Beit She'an

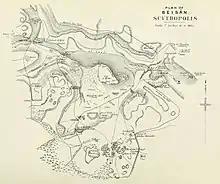
Plan of Beisan-Scythopolis from the 1871–1877 PEF Survey of Palestine

Under Mamluk rule, Beit She'an was the principal town in the district of Damascus and a relay station for the postal service between Damascus and Cairo. It was also the capital of sugar cane processing for the region. Jisr al-Maqtu'a, "the truncated/cut-off bridge", a bridge consisting of a single arch spanning and hung above a stream, was built during that period.